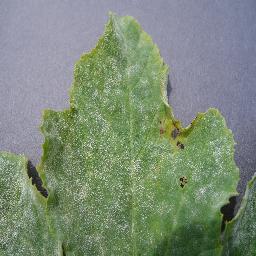
Label: Squash___Powdery_mildew